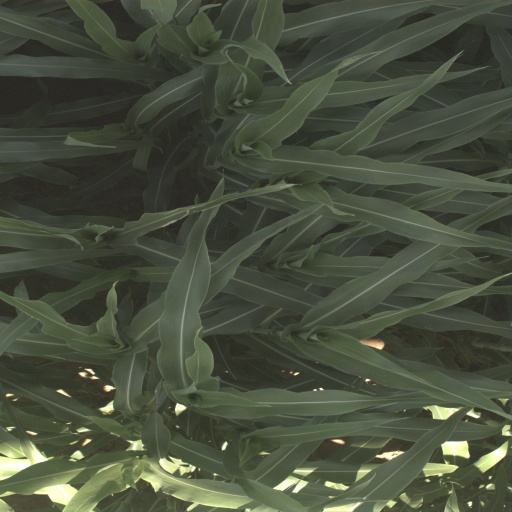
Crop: sorghum